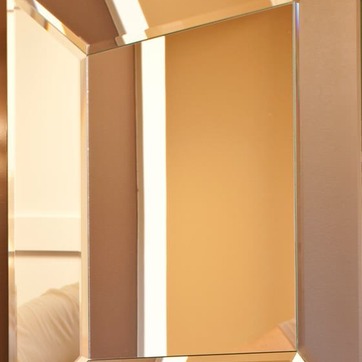
Material: mirror